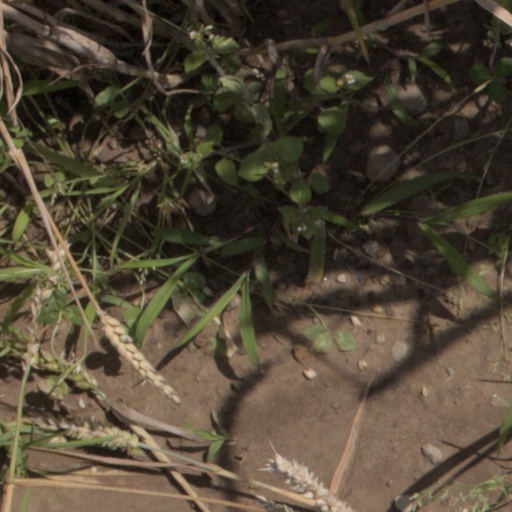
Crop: wheat